Aurel Vlaicu

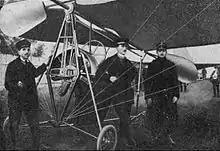
"A Vlaicu I" airplane at October 1910 military exercises

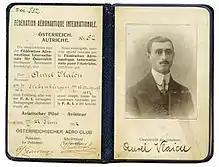
F.A.I. pilot license of Aurel Vlaicu

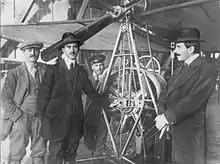
Giovanni Magnani, Aurel Vlaicu, Ion Ciulu (Vlaicu's mechanic) and Ilarie Chendi in front of A Vlaicu II airplane

Vlaicu left Opel in March 1909 and returned to Bencenc, where, together with his brother, Ion, he built a glider which first flew in the summer of 1909.